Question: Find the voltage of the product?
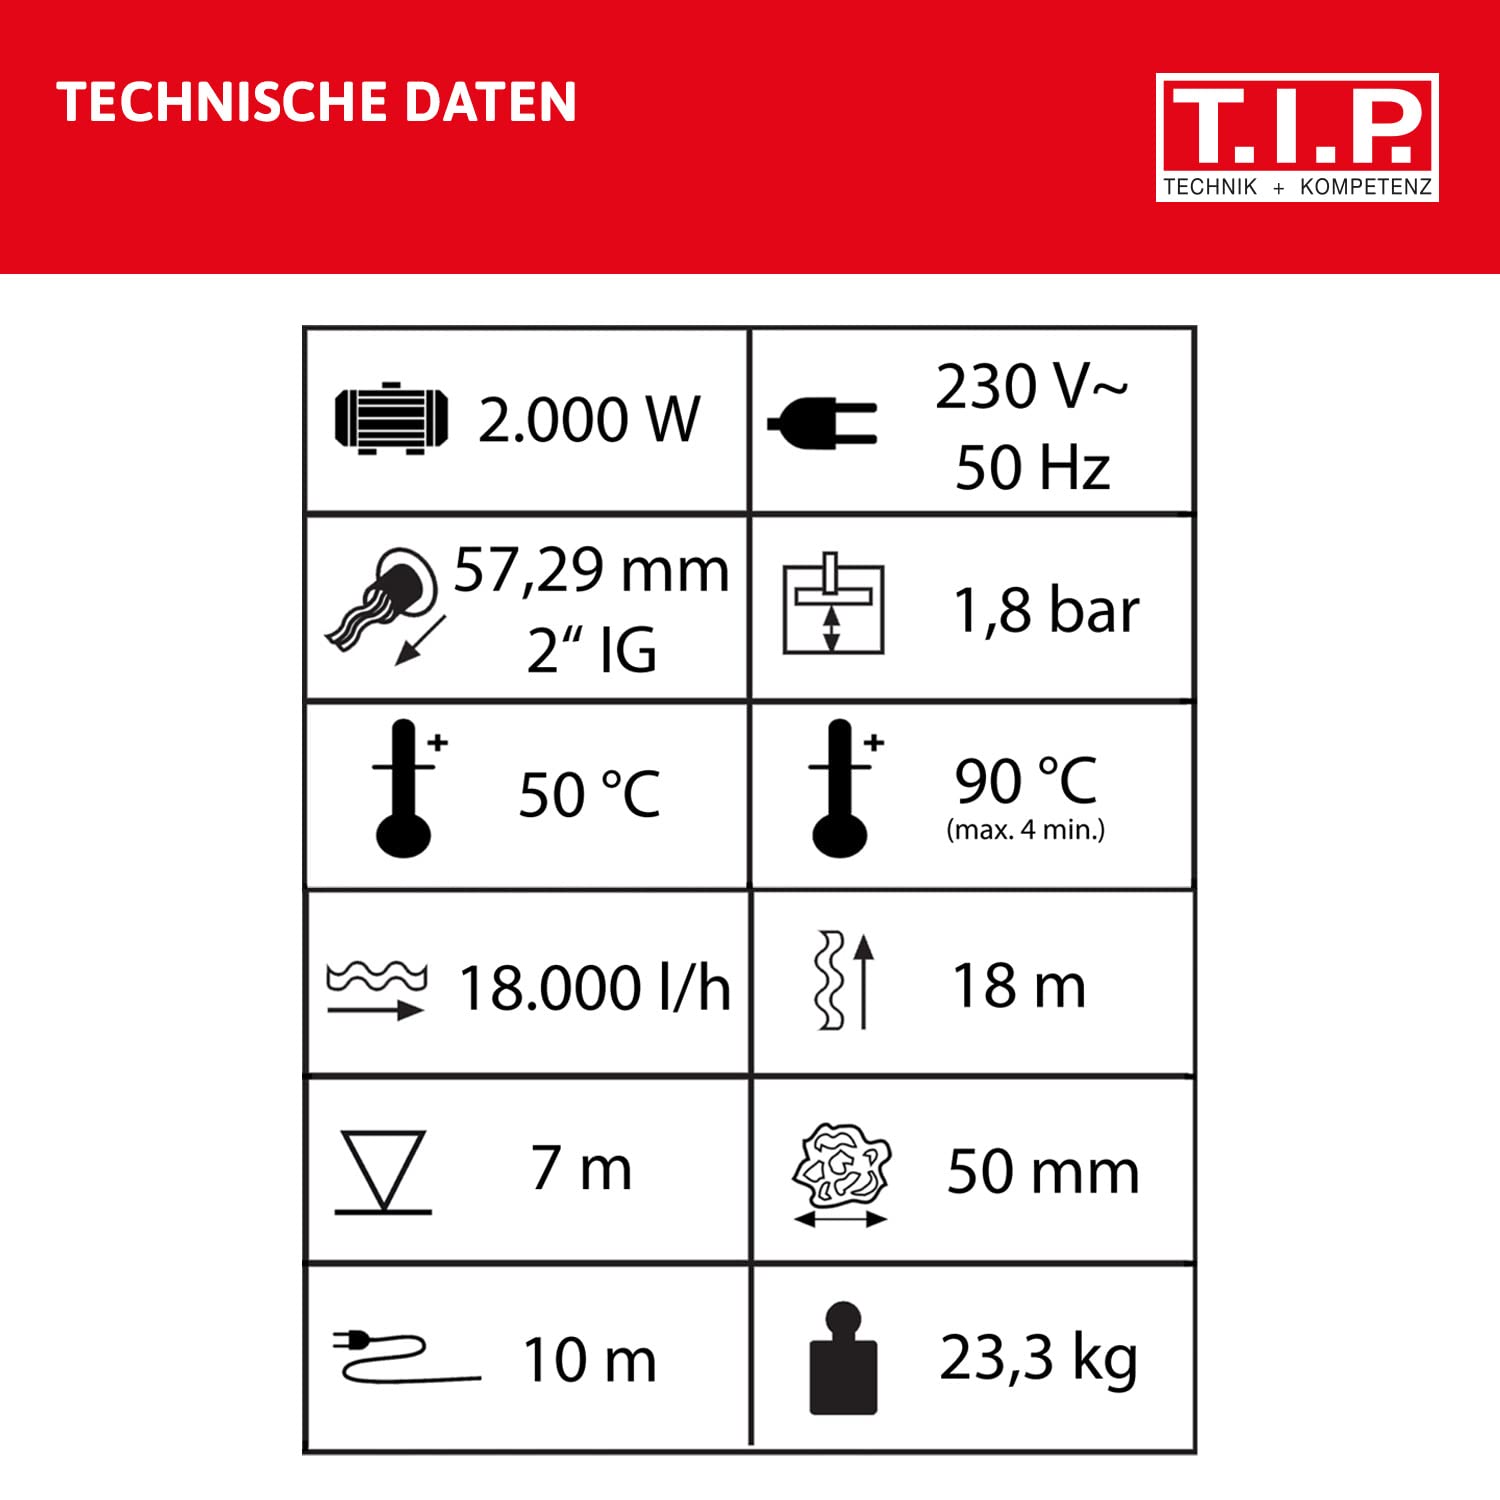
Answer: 230.0 volt